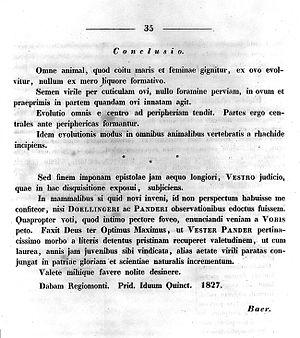
Karl Ernst Ritter von Baer, Edler von Huthorn est un Allemand de la Baltique, sujet de l'Empire russe, biologiste père de l’embryologie et découvreur de l'ovule. Il est né le 17 février 1792 à Piibe et mort le 26 novembre 1876 à Dorpat.